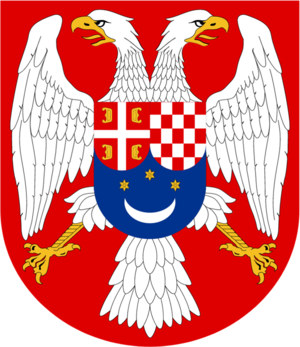
L'équipe de Yougoslavie de football, créée en 1920 est la sélection de joueurs yougoslaves représentant le pays dans les compétitions internationales de football masculin. Elle défend successivement les couleurs du Royaume des Serbes, Croates et Slovènes, du Royaume de Yougoslavie, de la République fédérative populaire de Yougoslavie et enfin de la République fédérative socialiste de Yougoslavie. Elle s'arrête au printemps 1992, en raison de la guerre et des sanctions qui s'en suivent prononcées par l'ONU, la FIFA et l'UEFA. Lorsque l'équipe de Yougoslavie retrouve le terrain à la fin de l'année 1994, elle ne représente plus l'ensemble de l'ancienne république, mais seulement ce qu'il en reste. Dès lors cet article est consacré à l'équipe de Yougoslavie de 1920 à 1992, l'équipe qui lui succède dénommée aussi équipe de Yougoslavie ou équipe de RF Yougoslavie est la future équipe de Serbie-et-Monénégro.